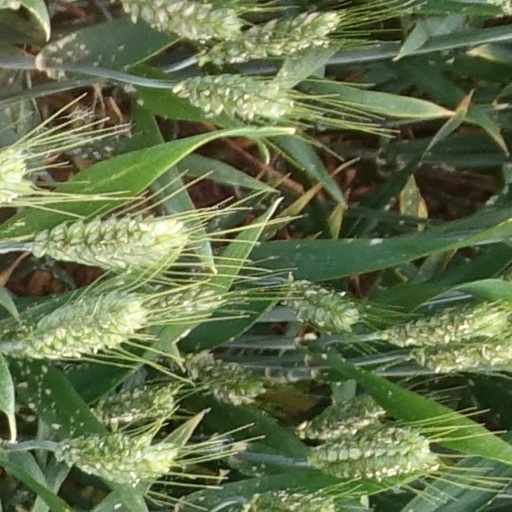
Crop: wheat